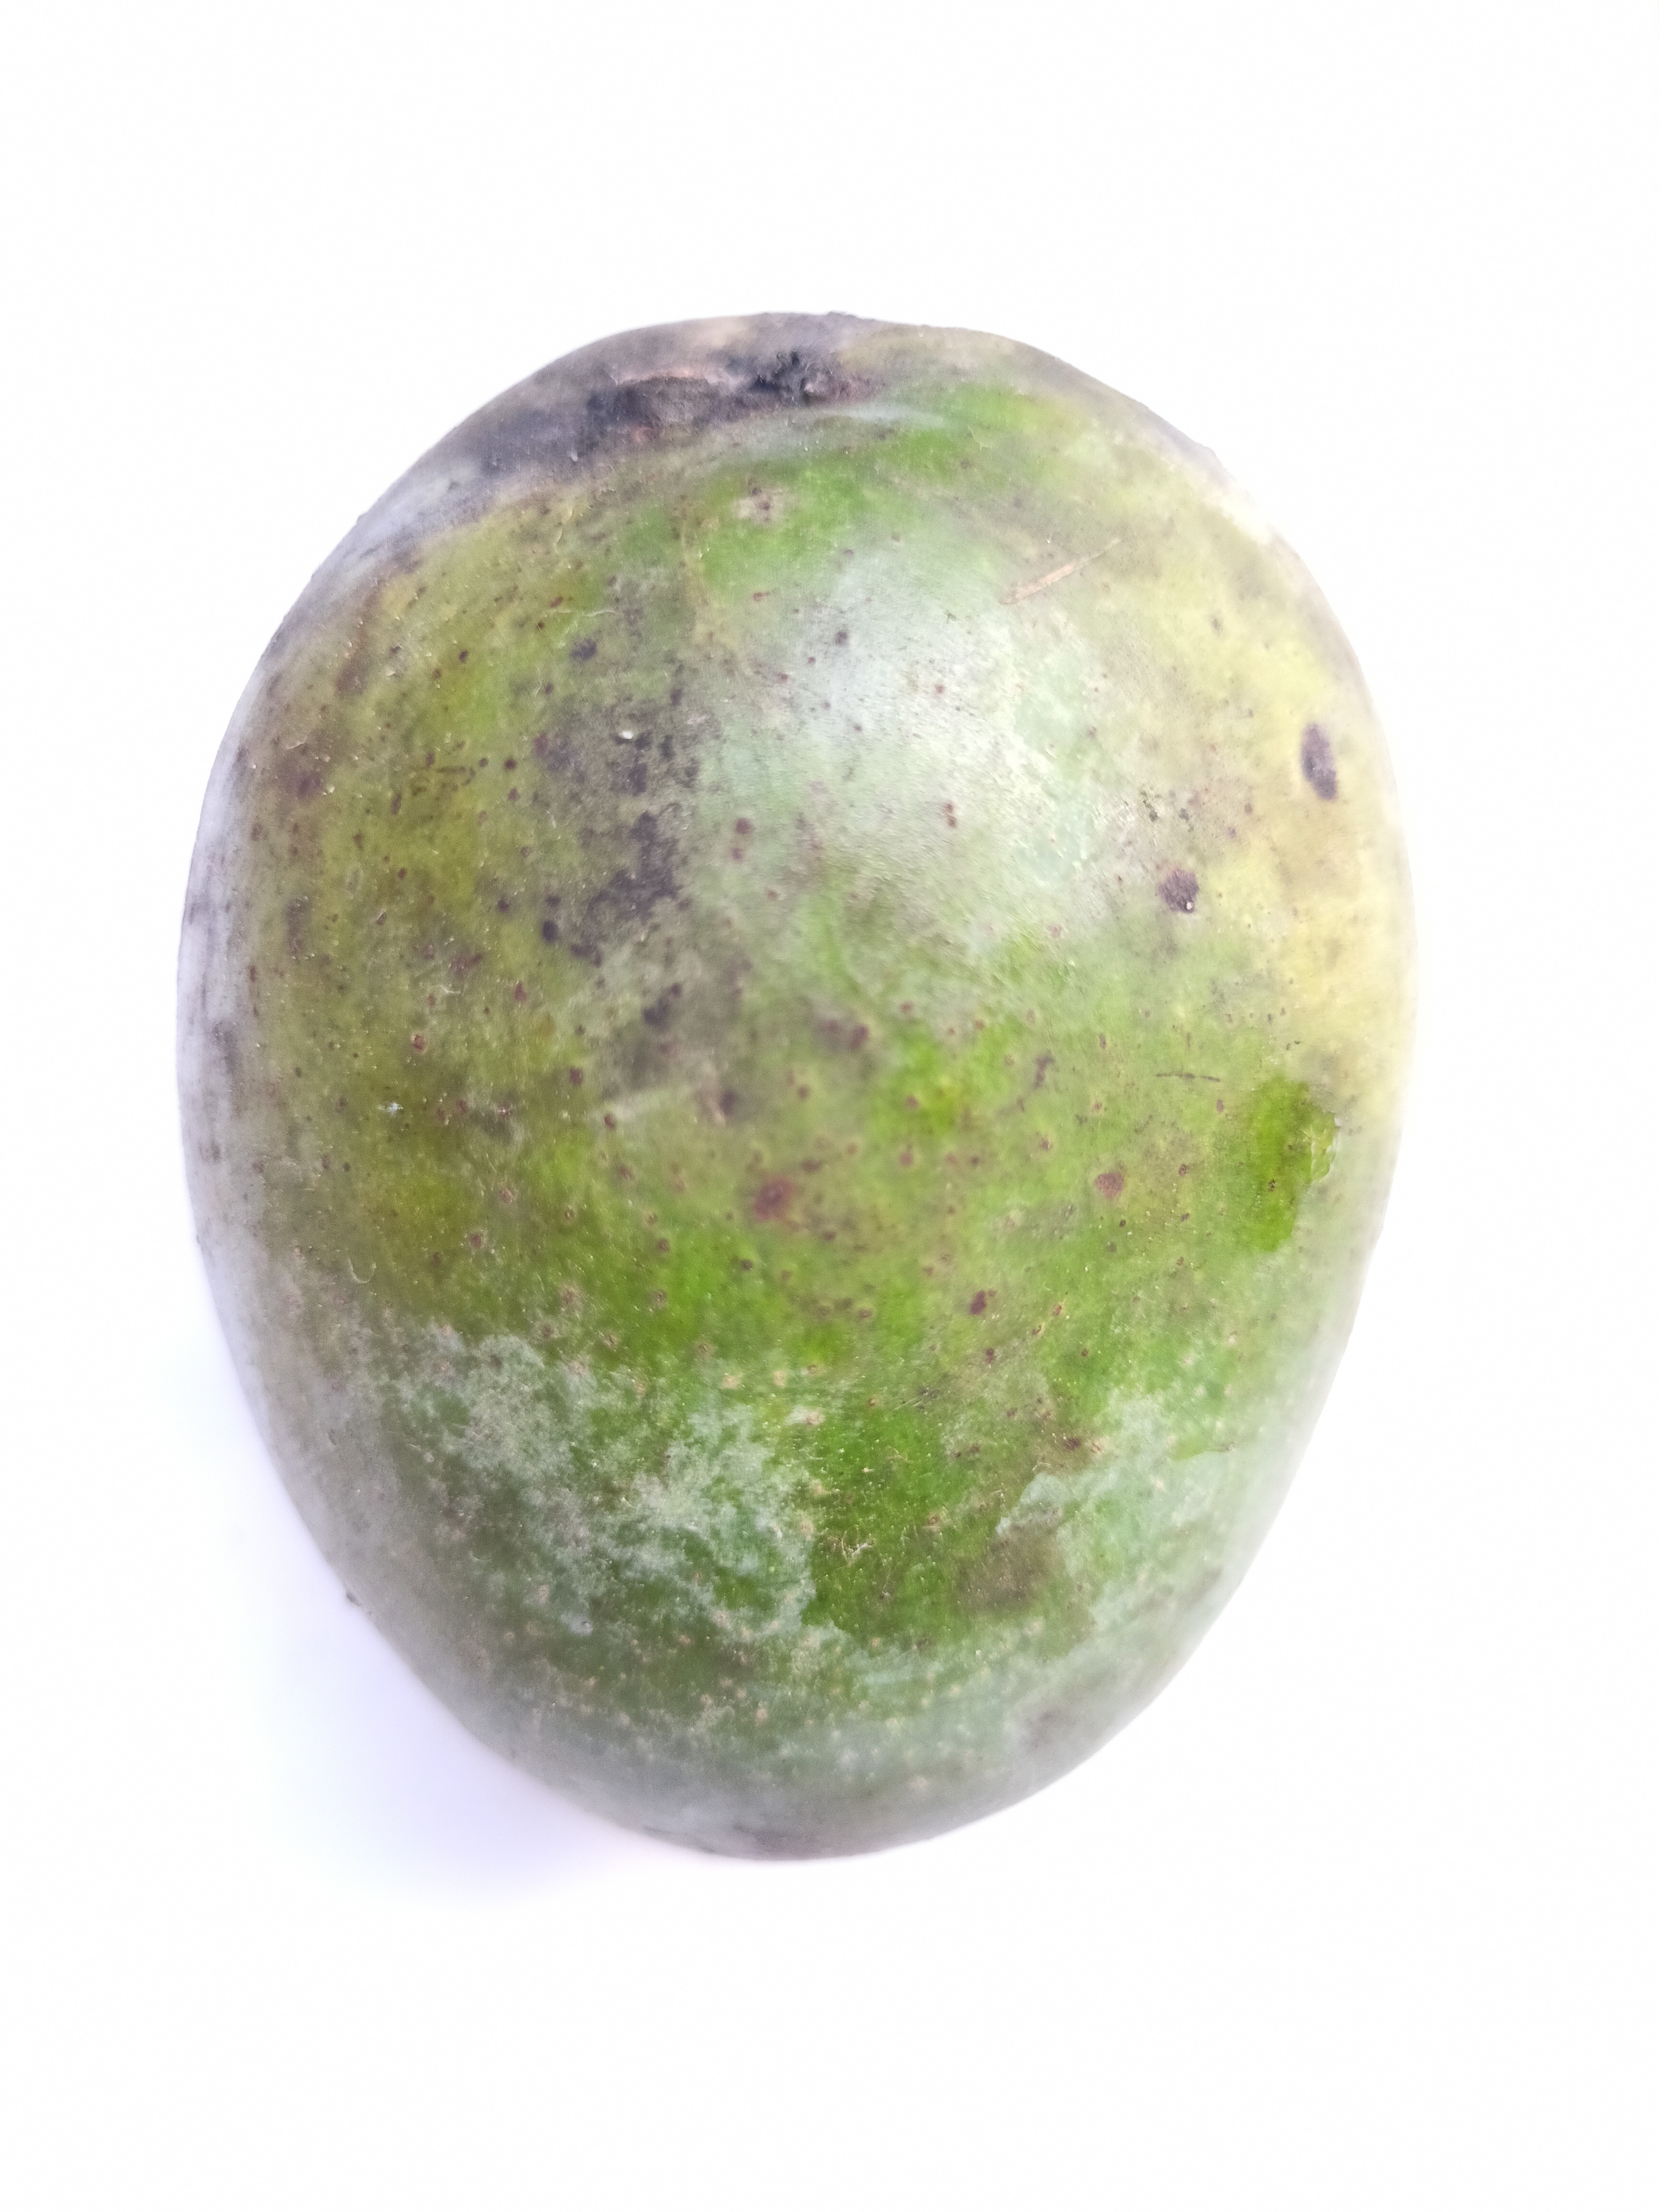
Mango variety: Khrishapat